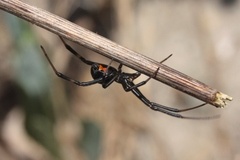
Species: Lactrodectus_hesperus